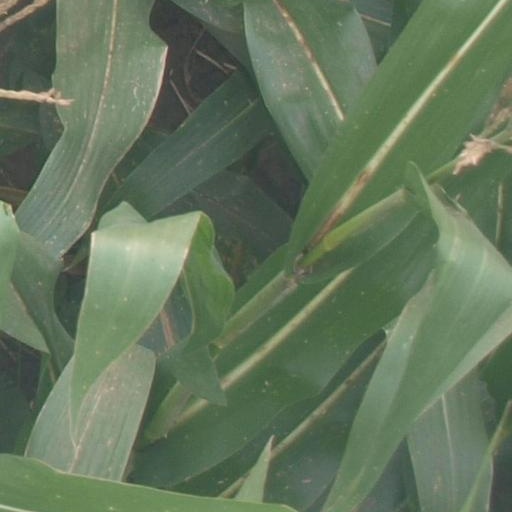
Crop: maize; corn